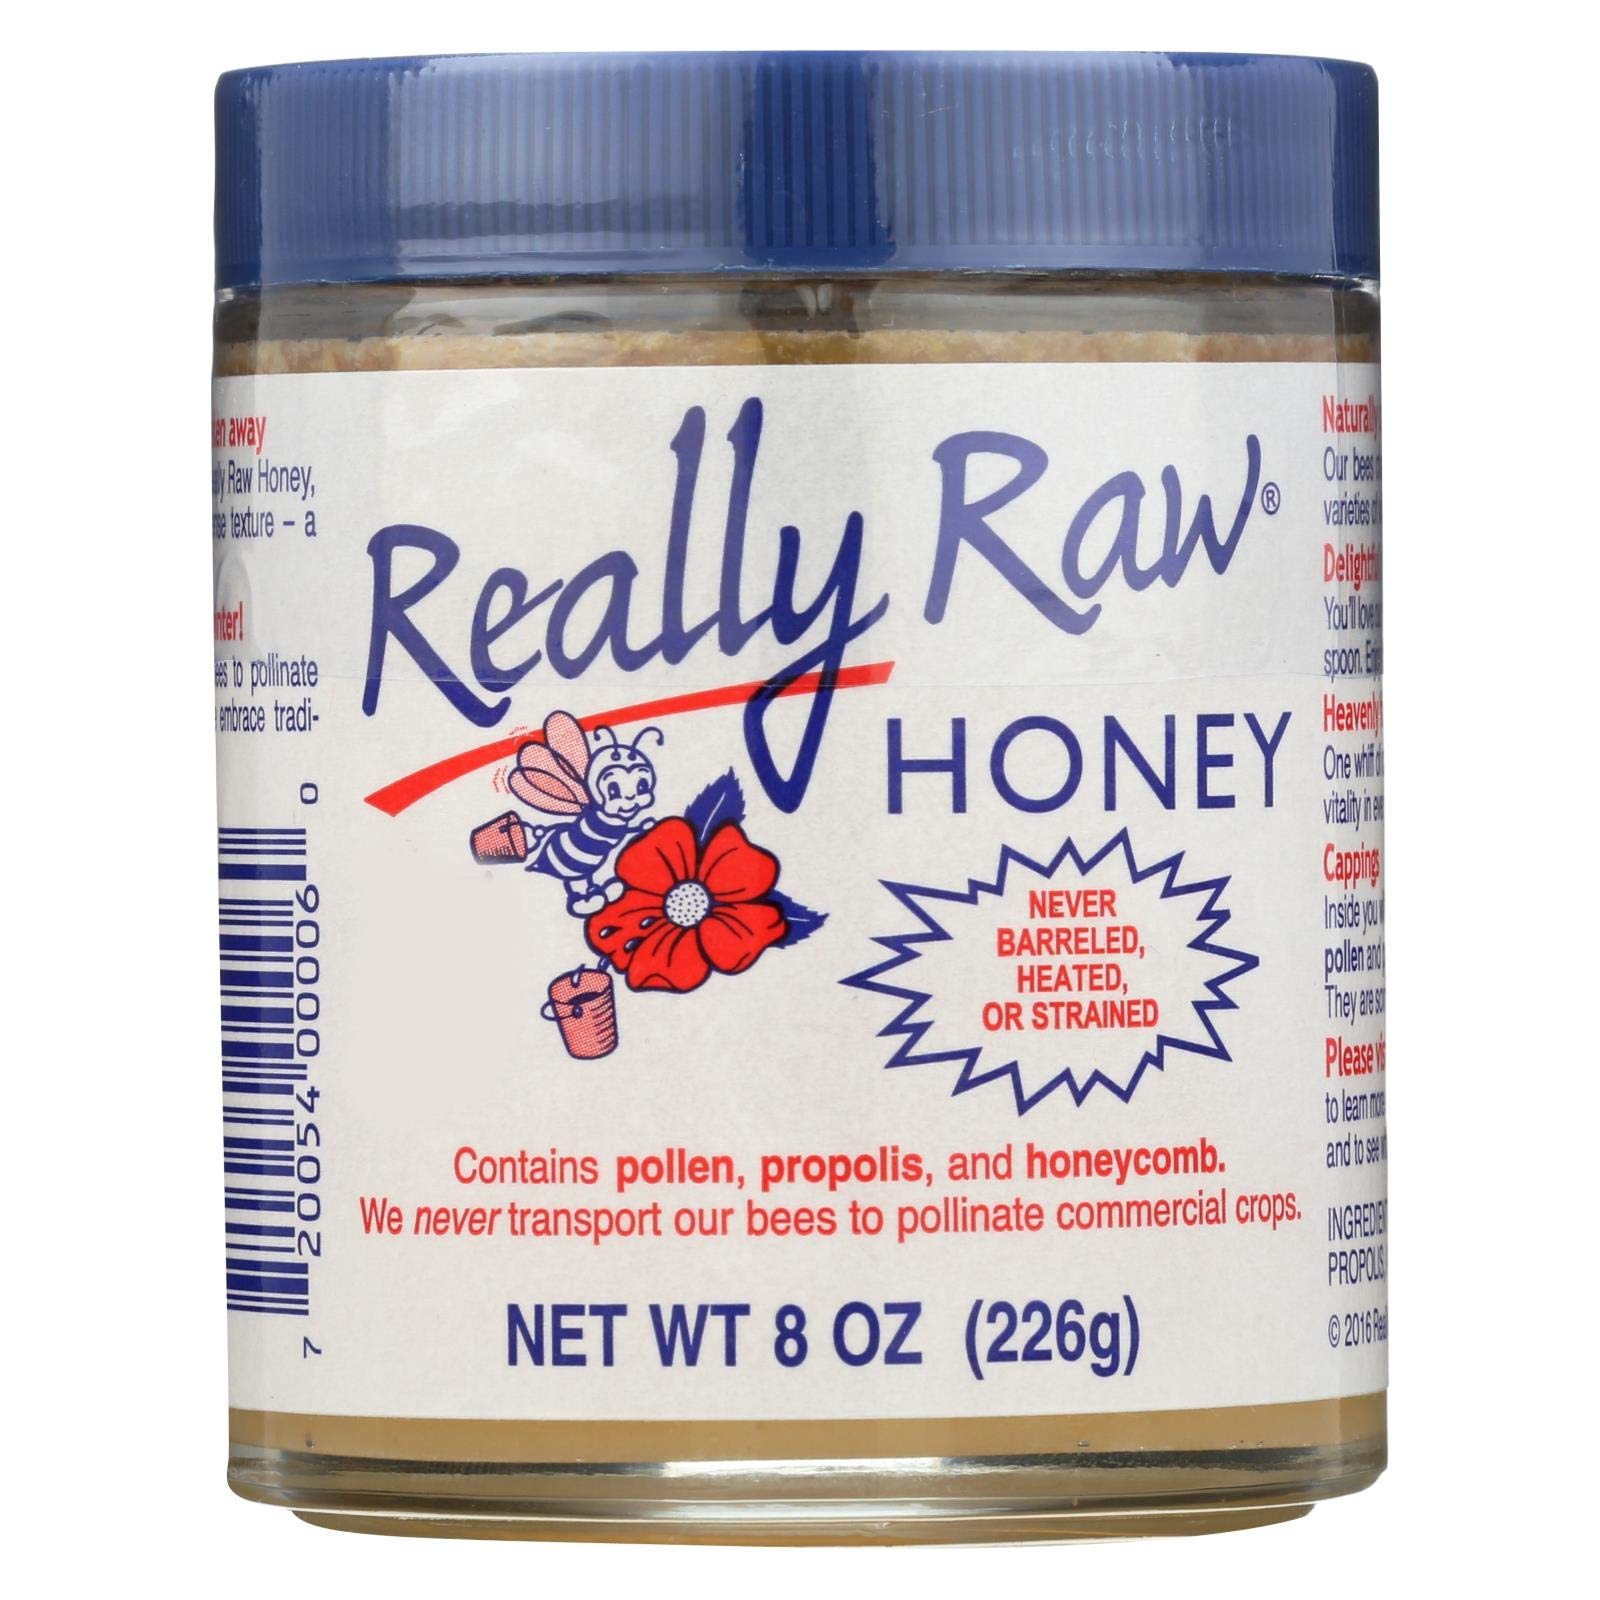
Item Name: Really Raw Honey - 8 oz
Value: 8.0
Unit: Fl Oz

Price: 11.31